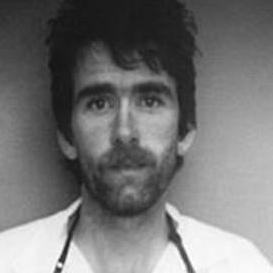
Age: 26